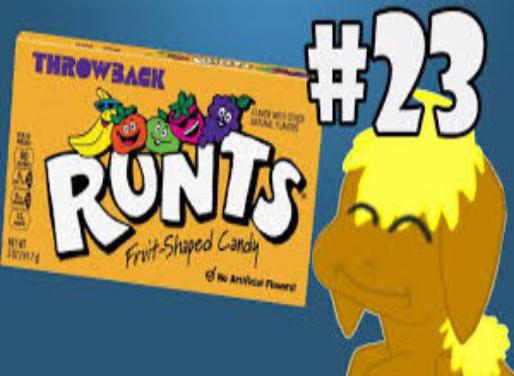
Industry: Food